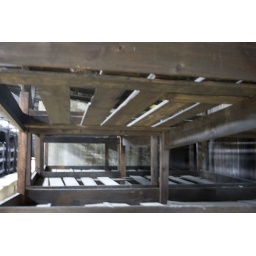
These beds were filled beyond capacity, sometimes hold up to 14 people in each bed